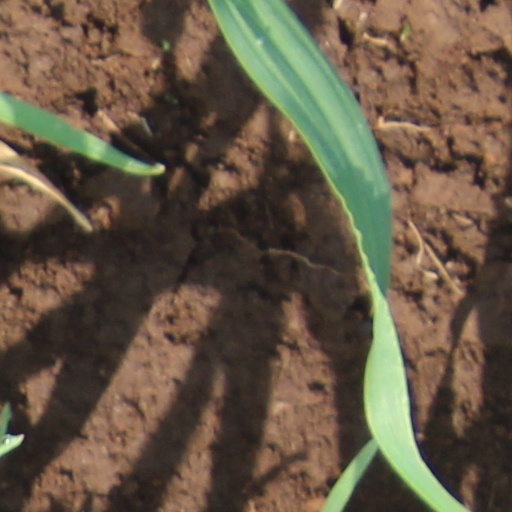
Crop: wheat